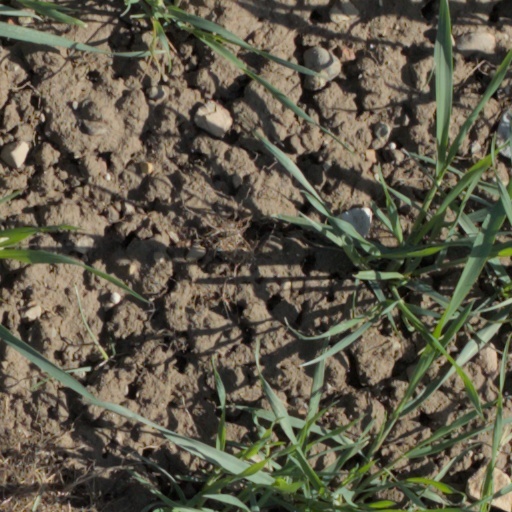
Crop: wheat